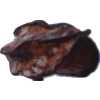
Label: carambola